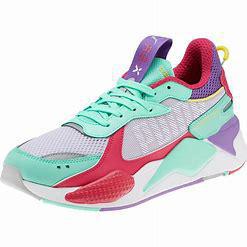
Brand: Puma
Model: Rs